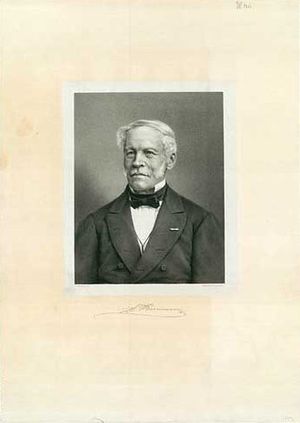
Philip Julius Bornemann (godsejer)
Philip Julius Bornemann. Litografi af Wilhelm Otto Bentzon
Philip Julius Bornemann var en dansk godsejer, kammerherre og politiker.